Describe the emotion expressed in this image:  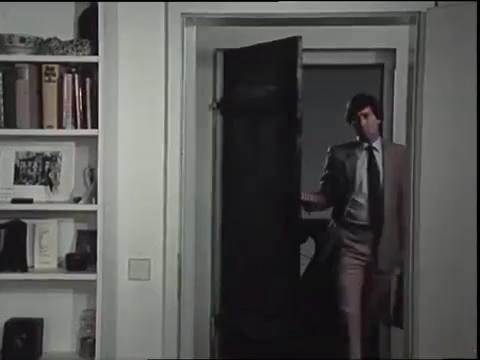
This person displays Pain, valence and arousal with low intensity.